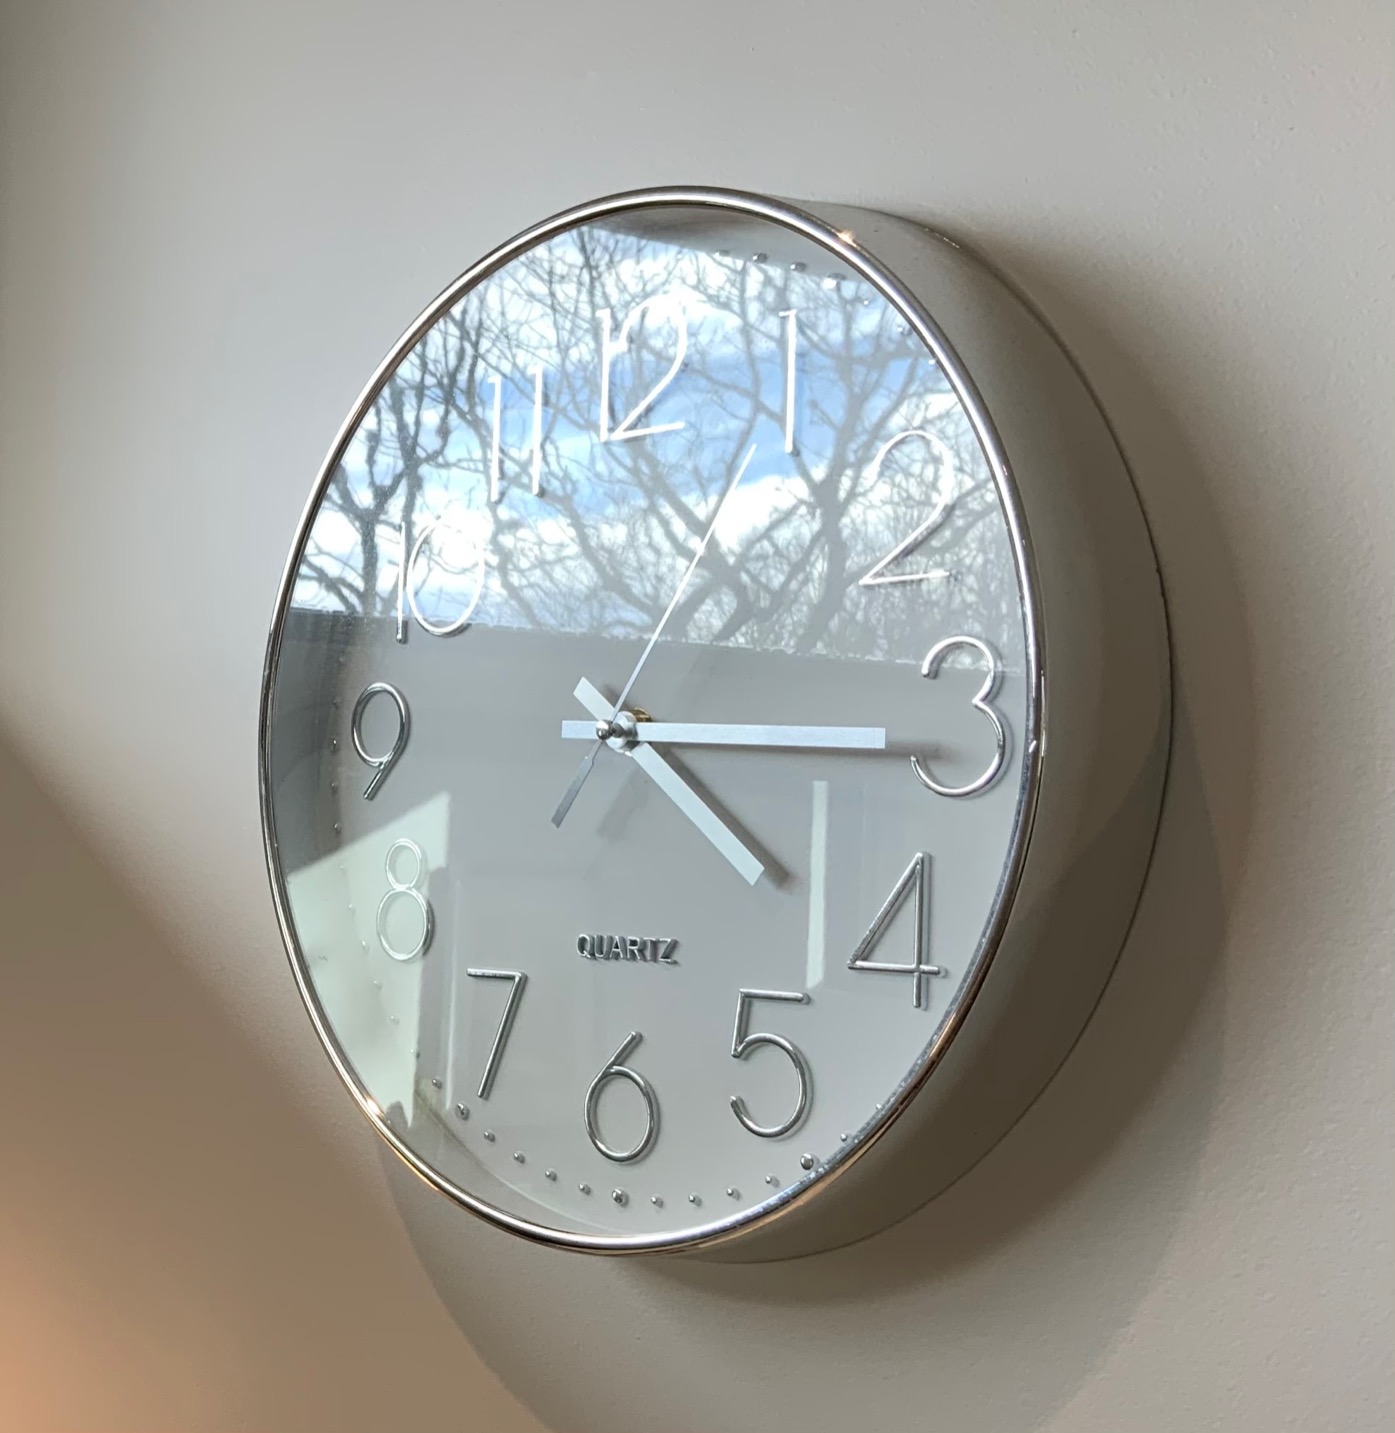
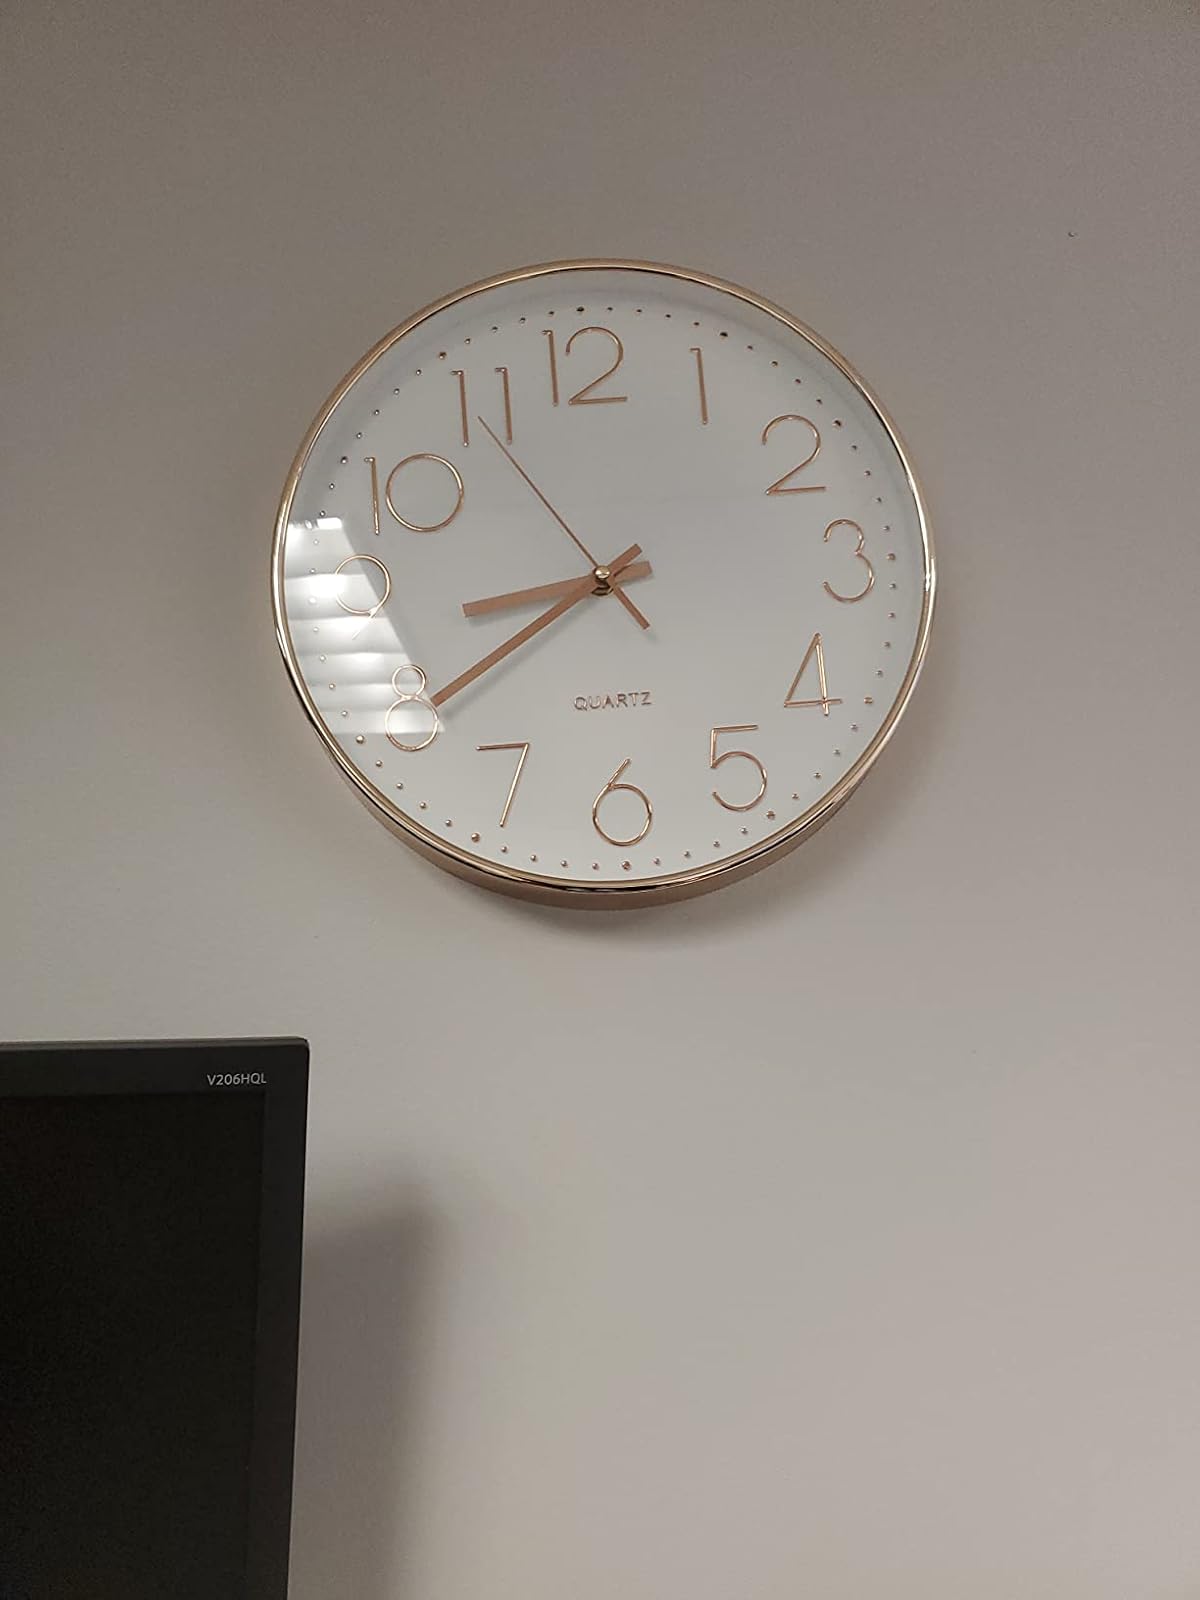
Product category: clock
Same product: no